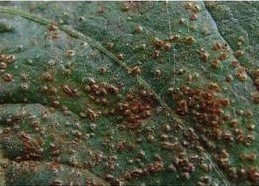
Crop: unknown
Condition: bean_bean_rust